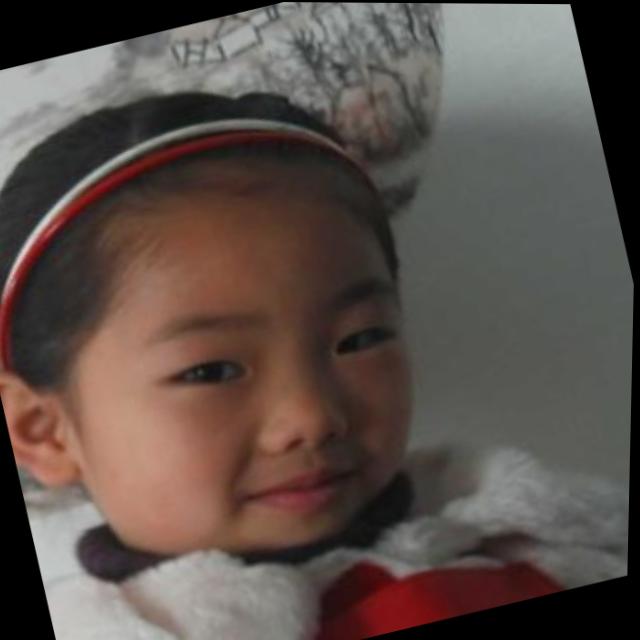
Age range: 0-12